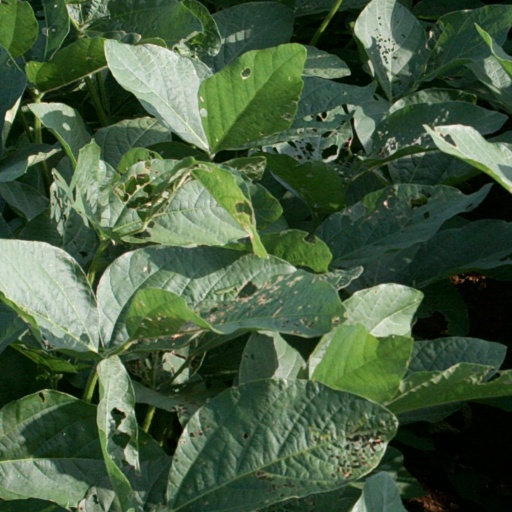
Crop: soybean